Piper (film)

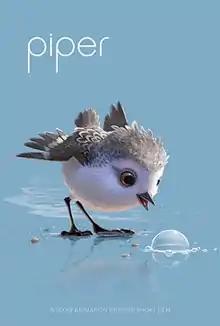
Film poster

Piper is a 2016 American animated short film produced by Pixar Animation Studios. Written and directed by Alan Barillaro, it was theatrically released alongside Pixar's "Finding Dory" on June 17, 2016. It won the Academy Award for Best Animated Short Film at the 89th Academy Awards, becoming the first Pixar animated short to win the award since "For the Birds" in 2001.